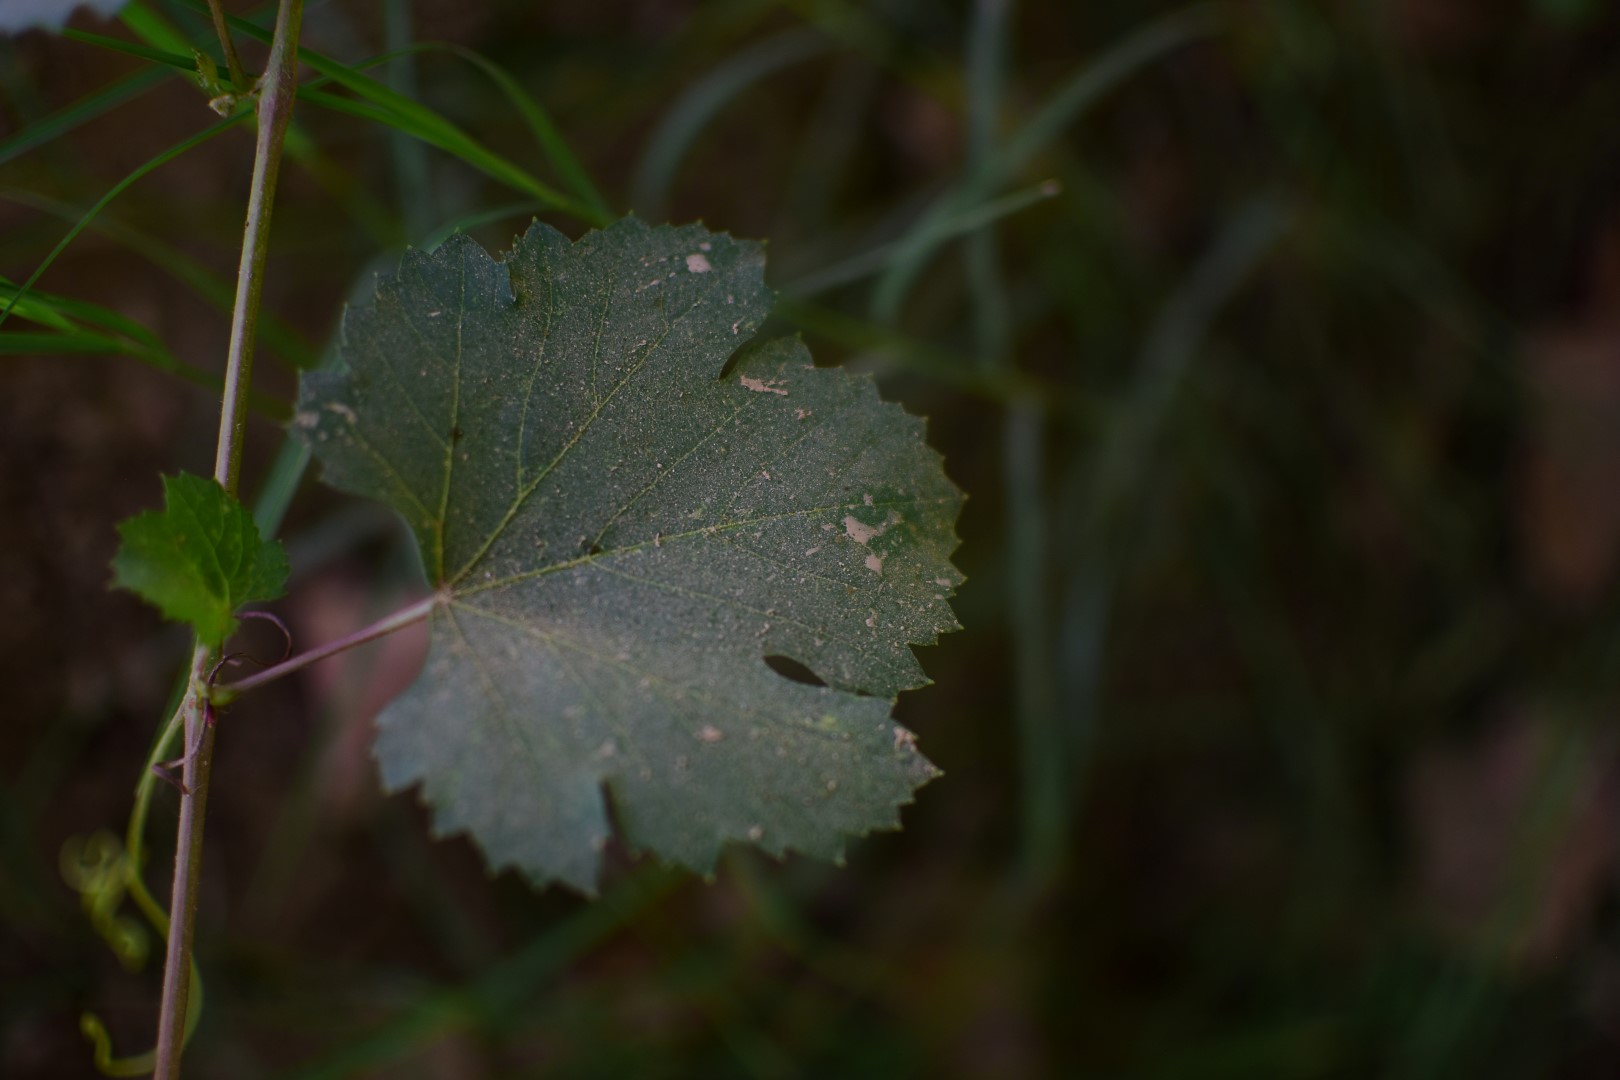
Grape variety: Frinsi